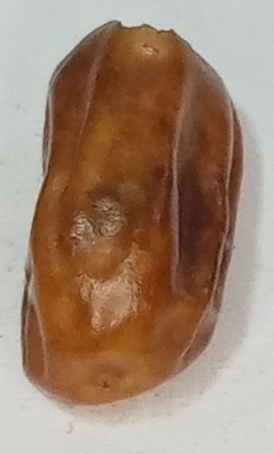
Variety: fasli-toto
Size: small
Grade: grade-1